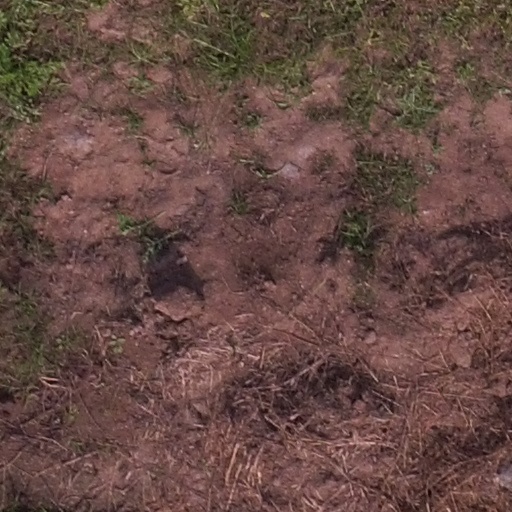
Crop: maize; corn